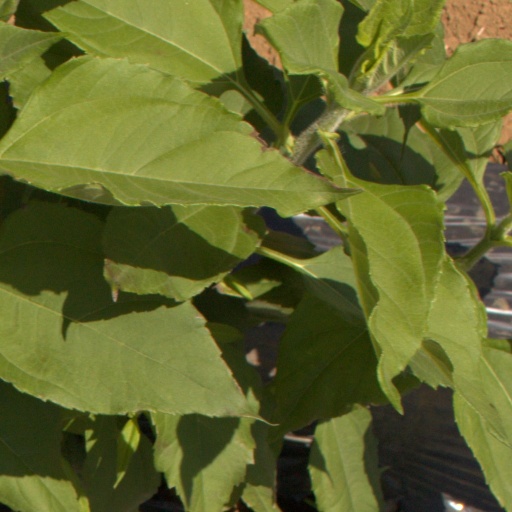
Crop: Jerusalem artichoke